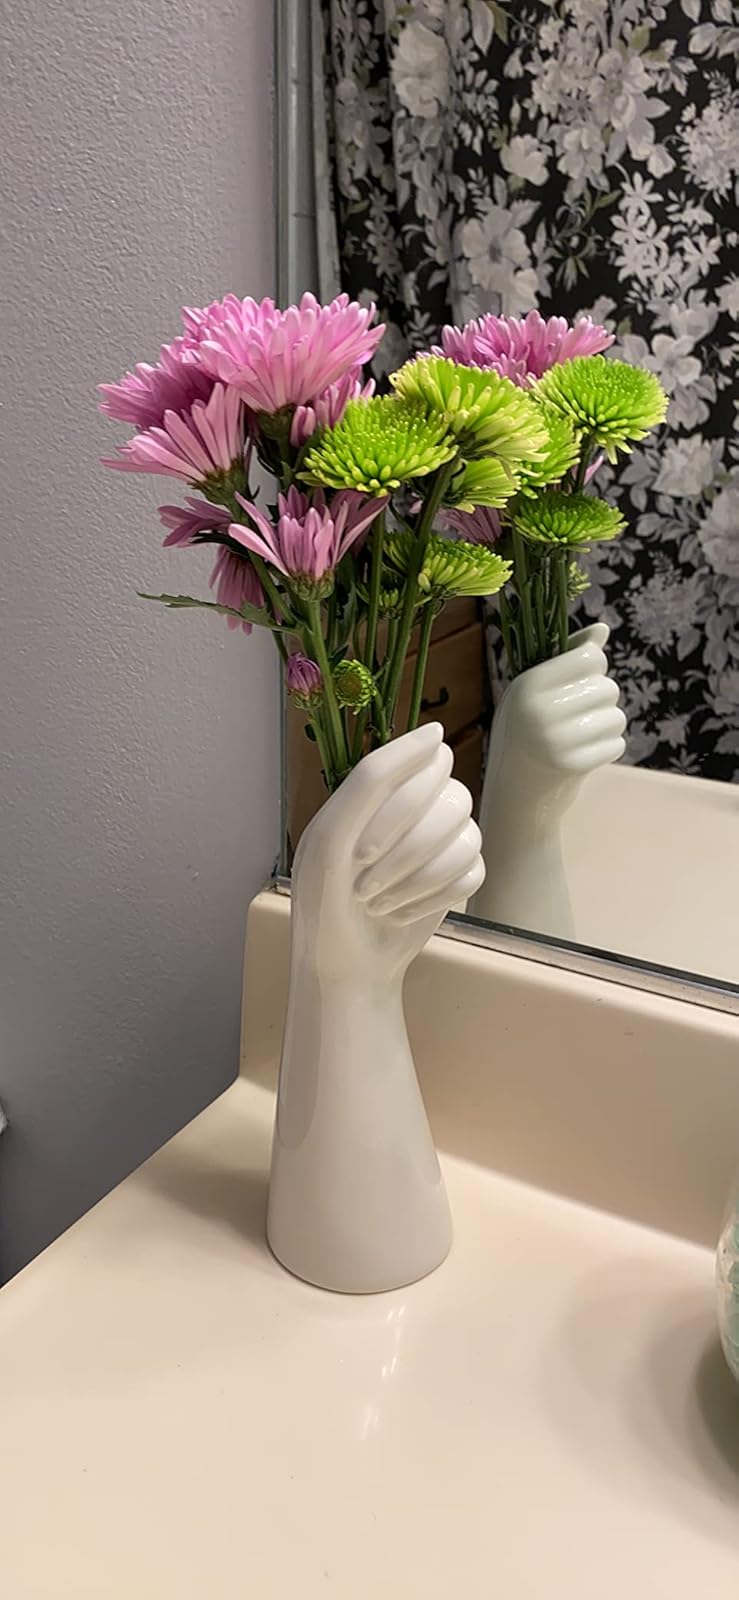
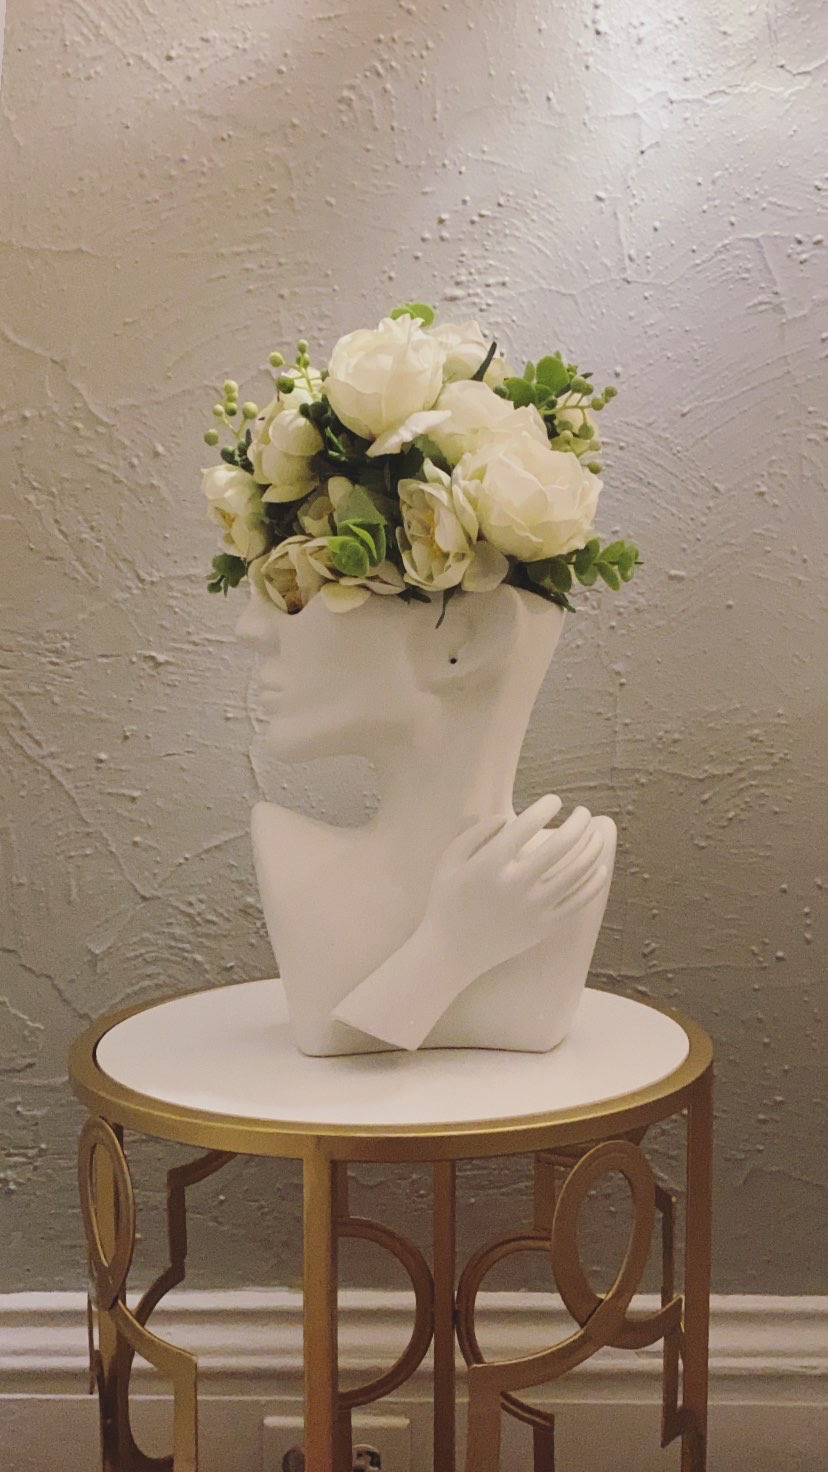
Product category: vase
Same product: no